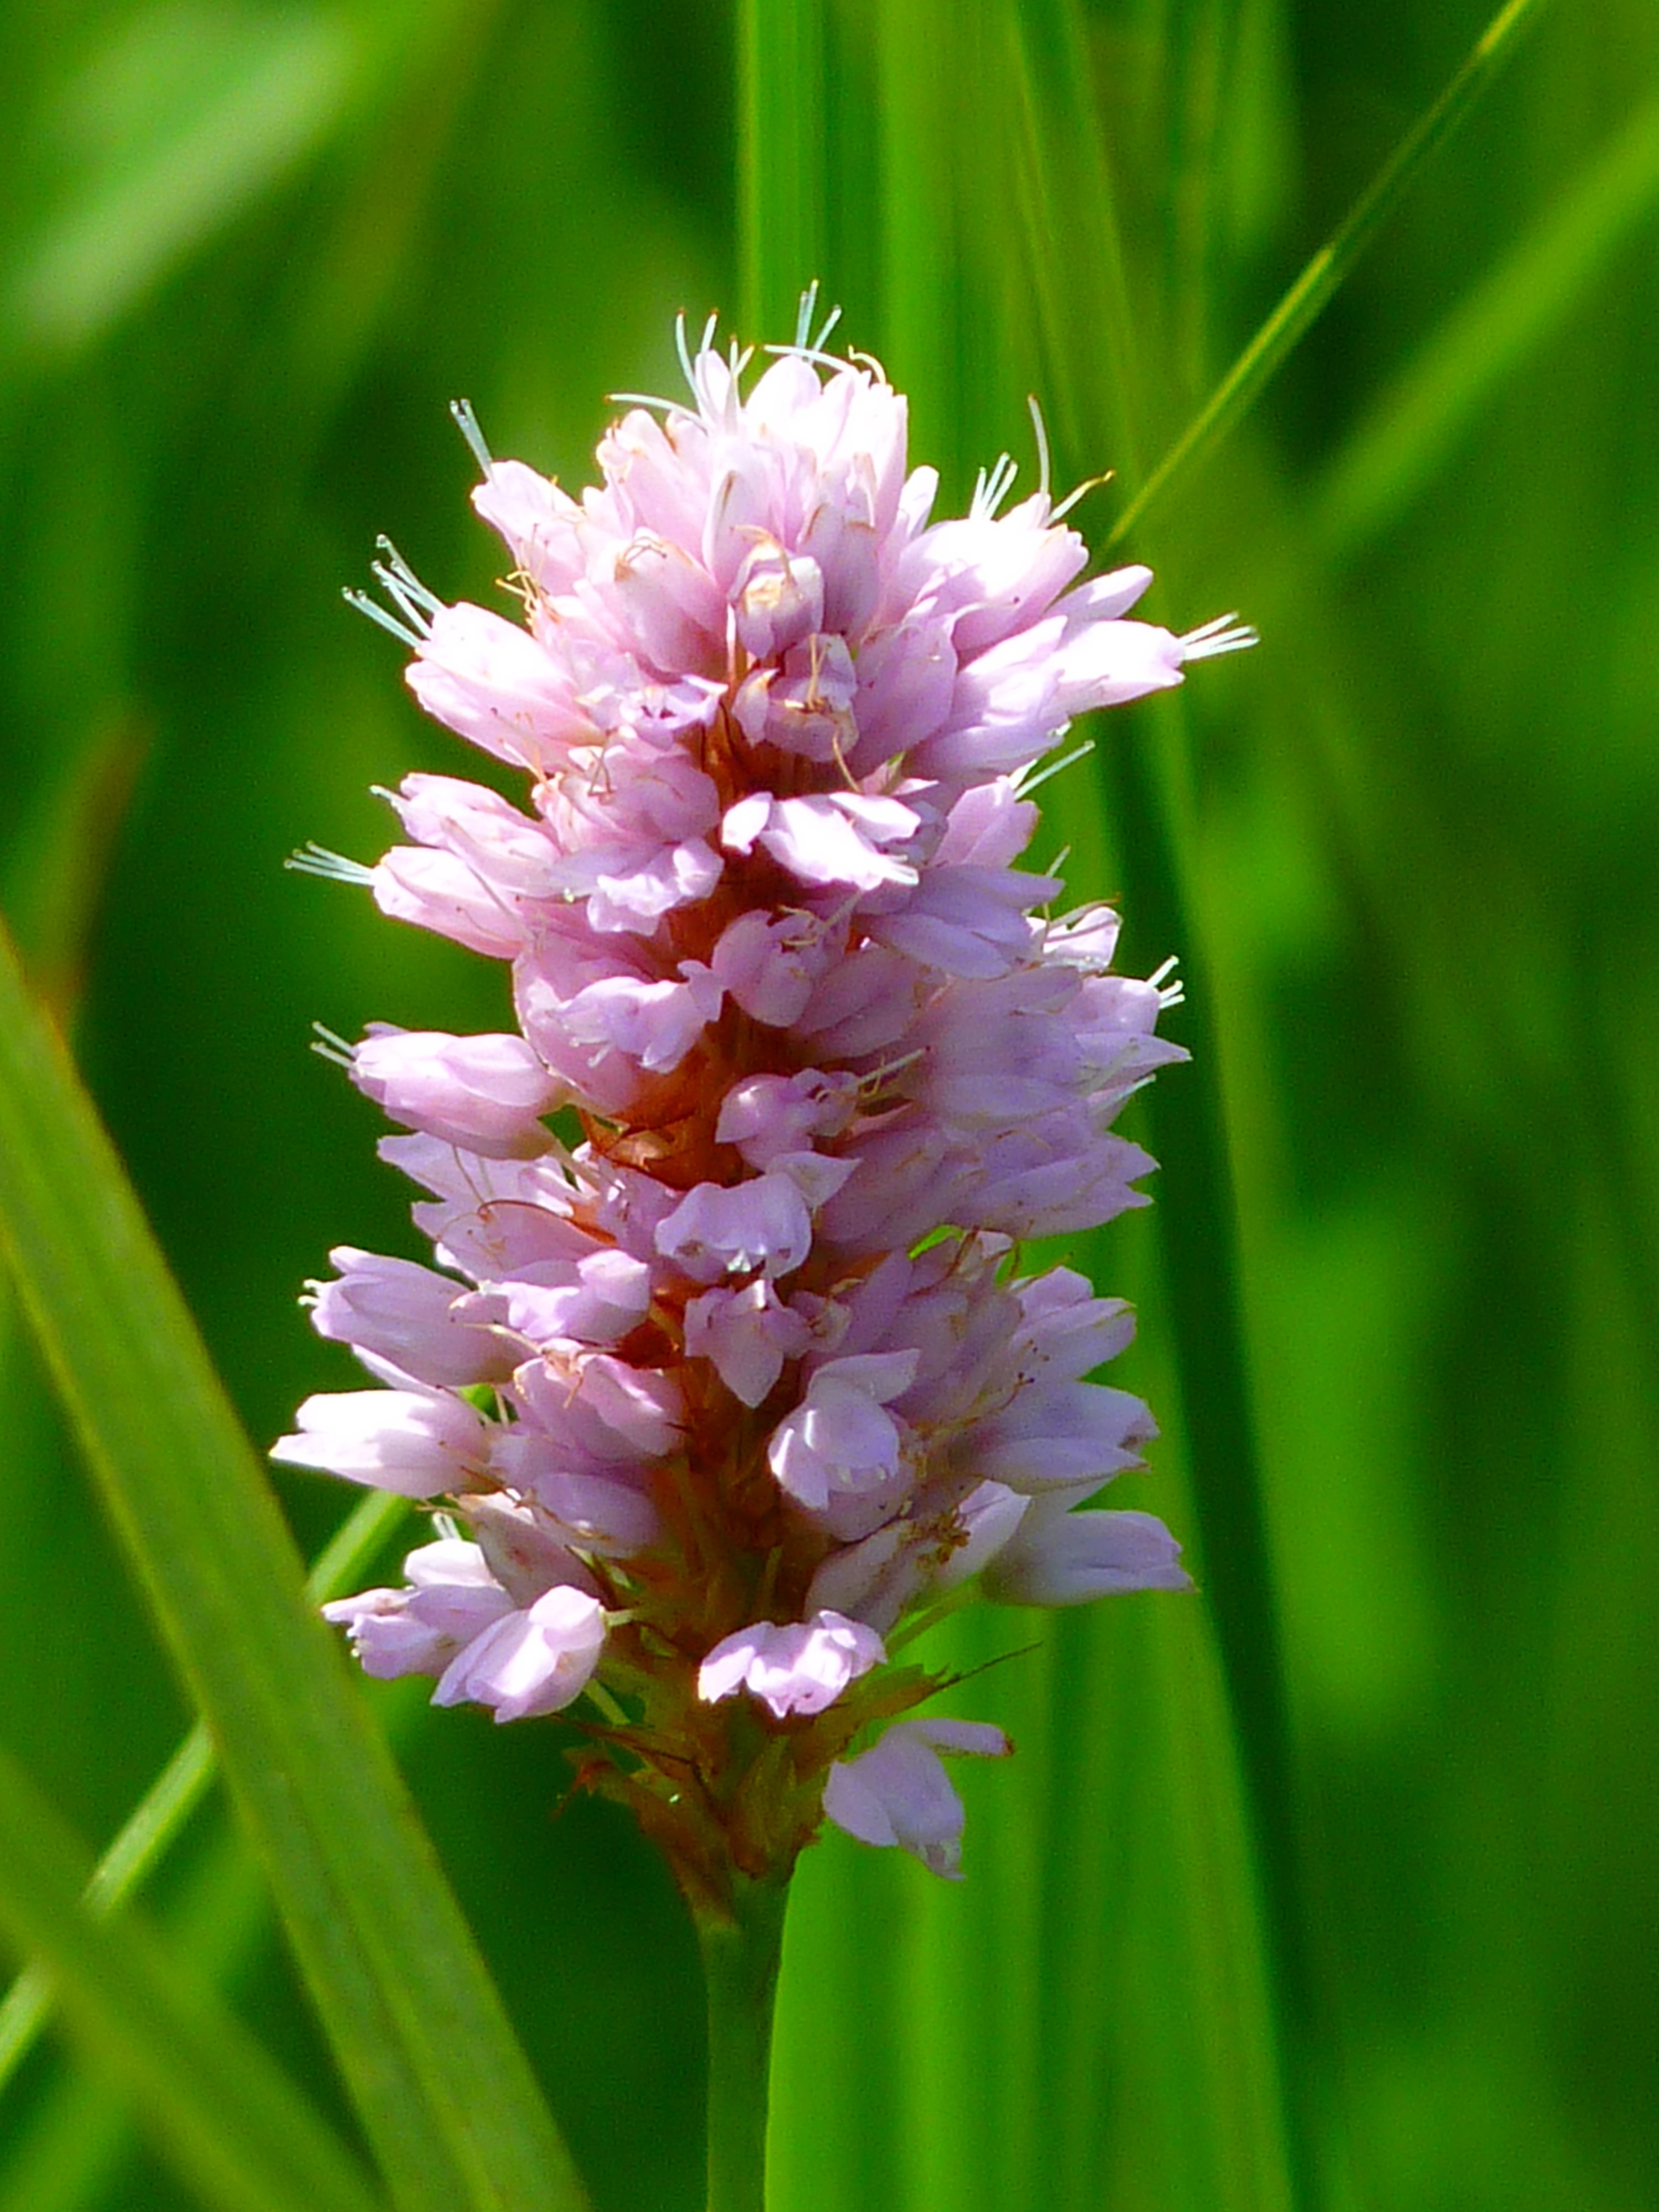
nature, plant, meadow, flower, botany, pink, flora, wildflower, macro photography, inflorescence, flowering plant, grassland plants, knotweed, reported knotweed, grass family, plant stem, land plant, dactylorhiza praetermissa